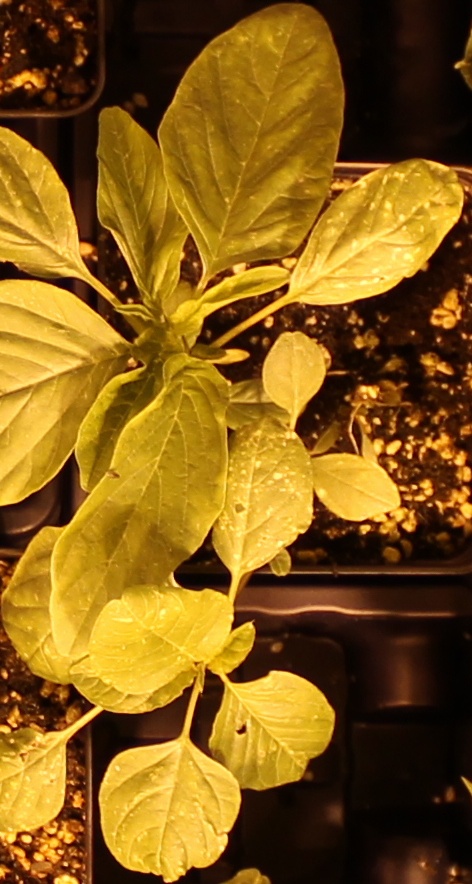
Label: Palmer Amaranth